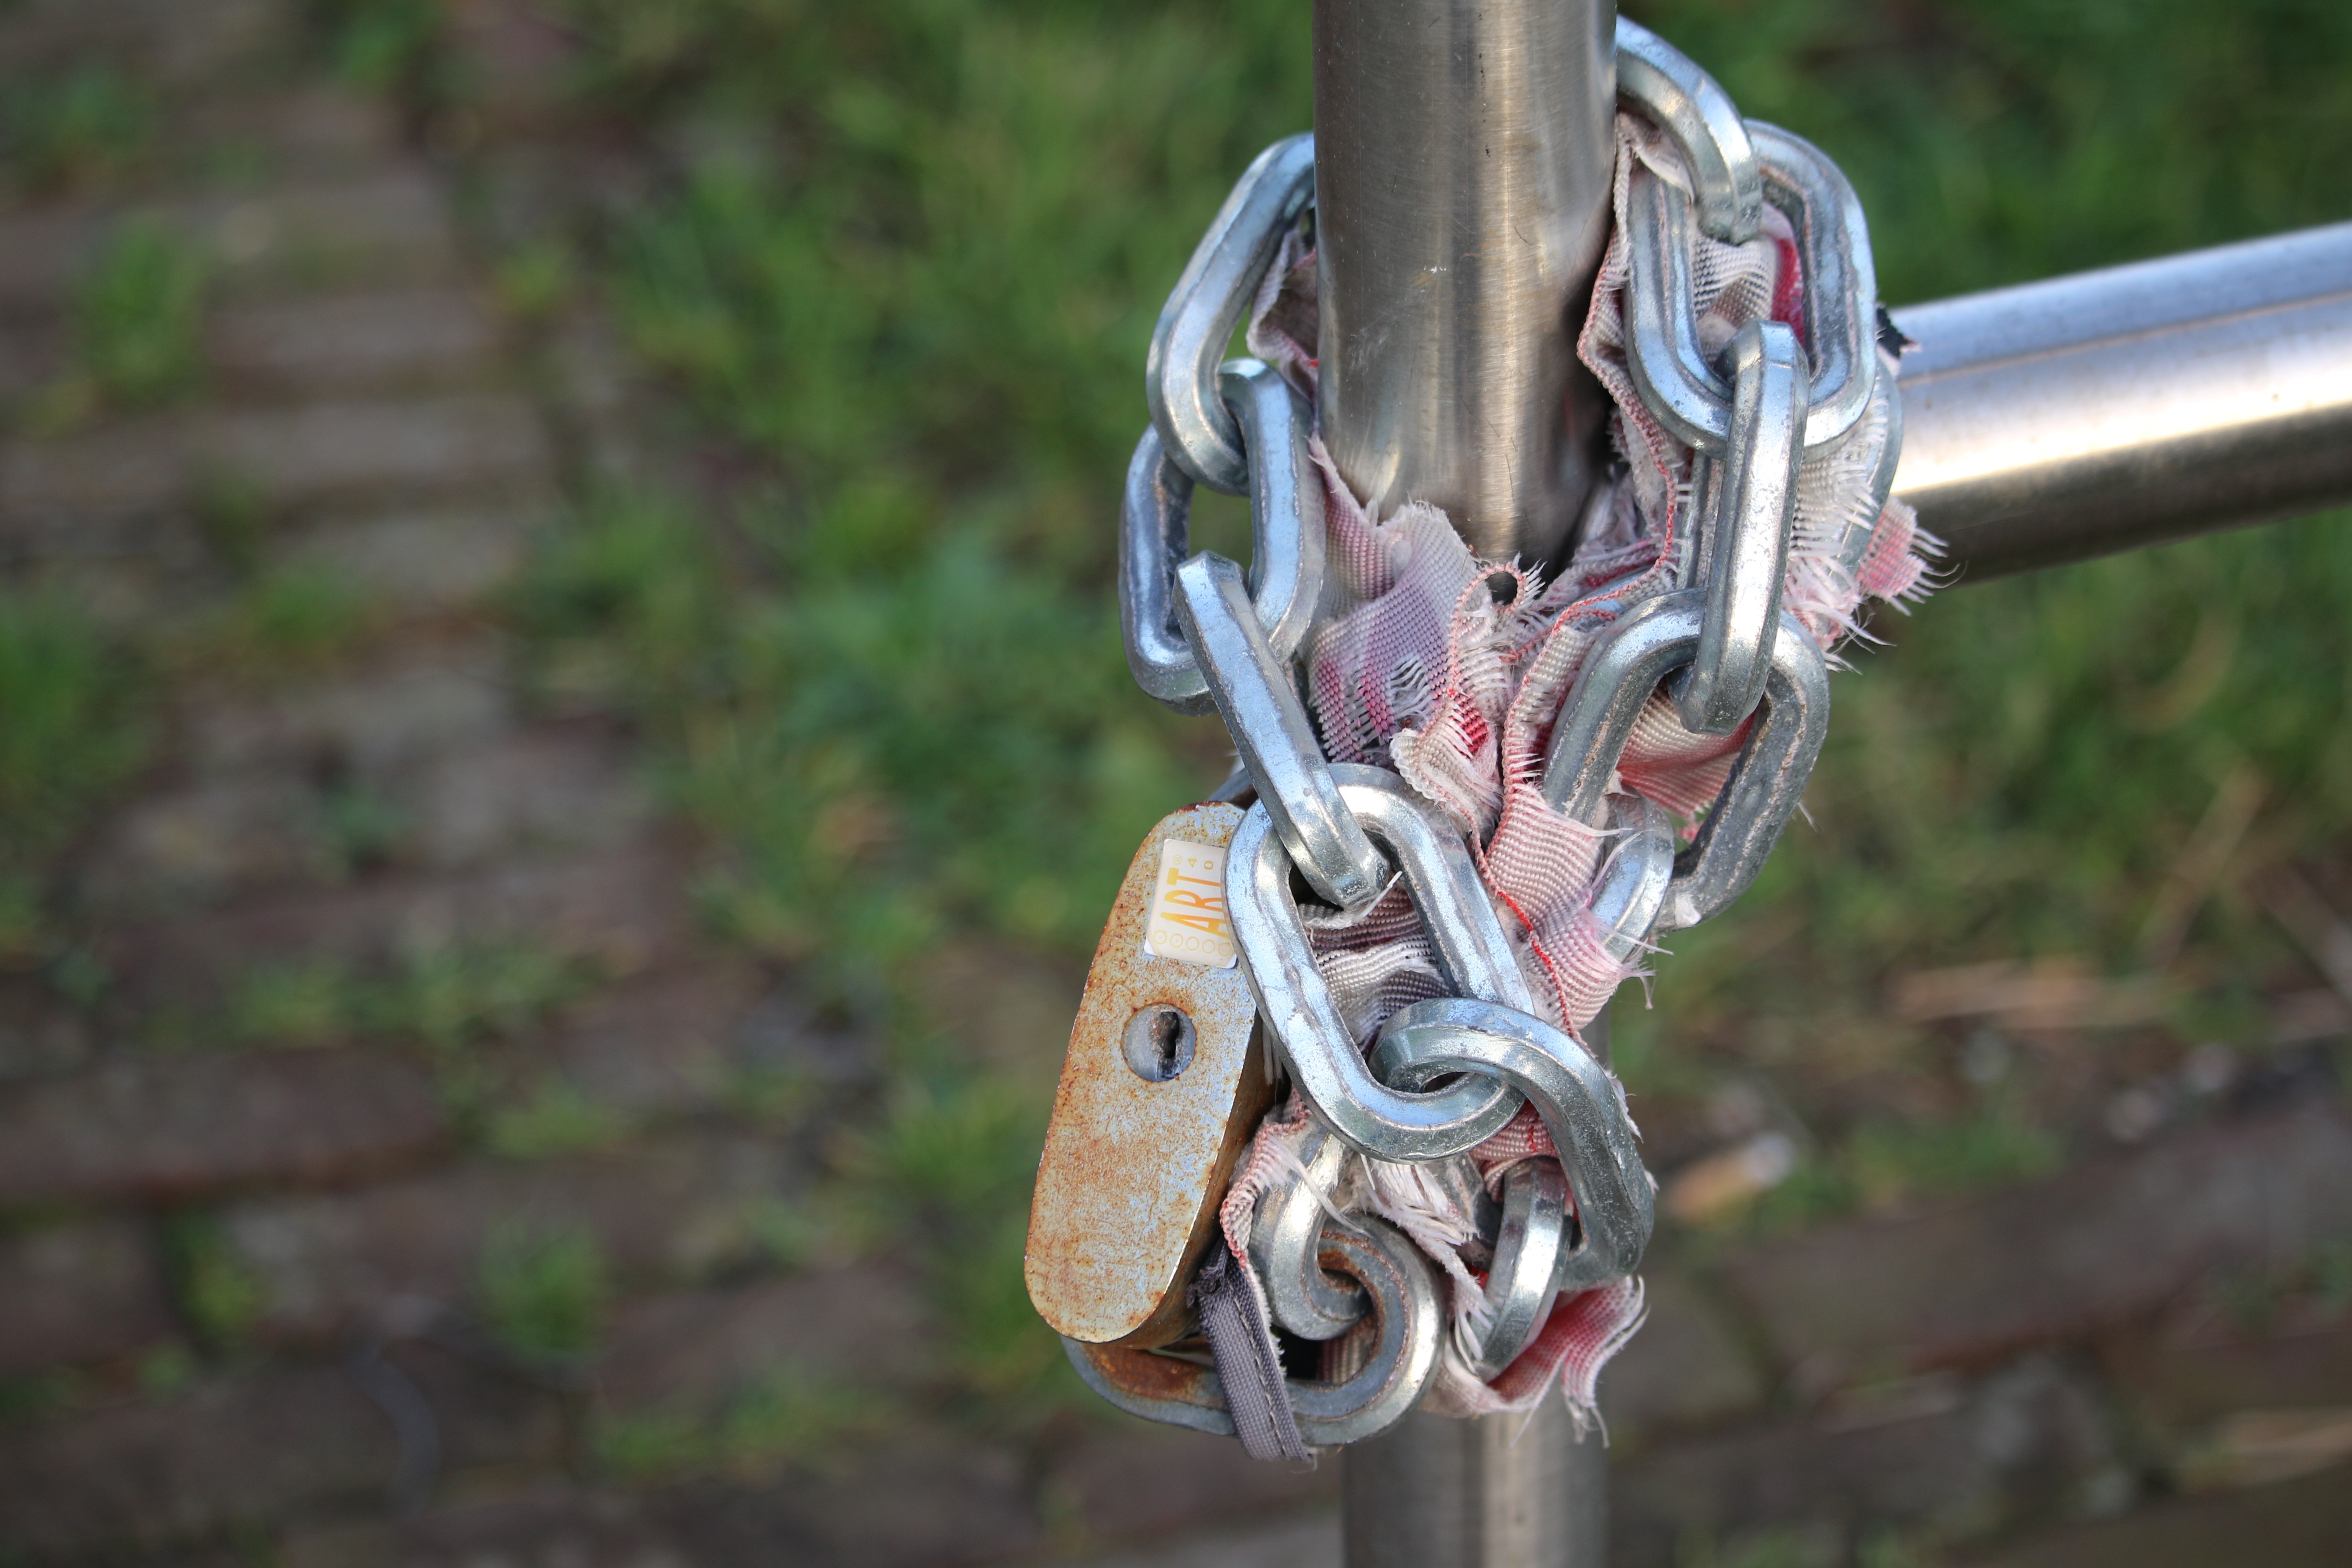
bicycle, parking, vehicle, macro, street scene, sports equipment, mountain bike, cycling, amsterdam, center, lock, freeride, mountain biking, bike lock, cycle sport